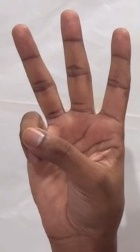
ASL sign: 6